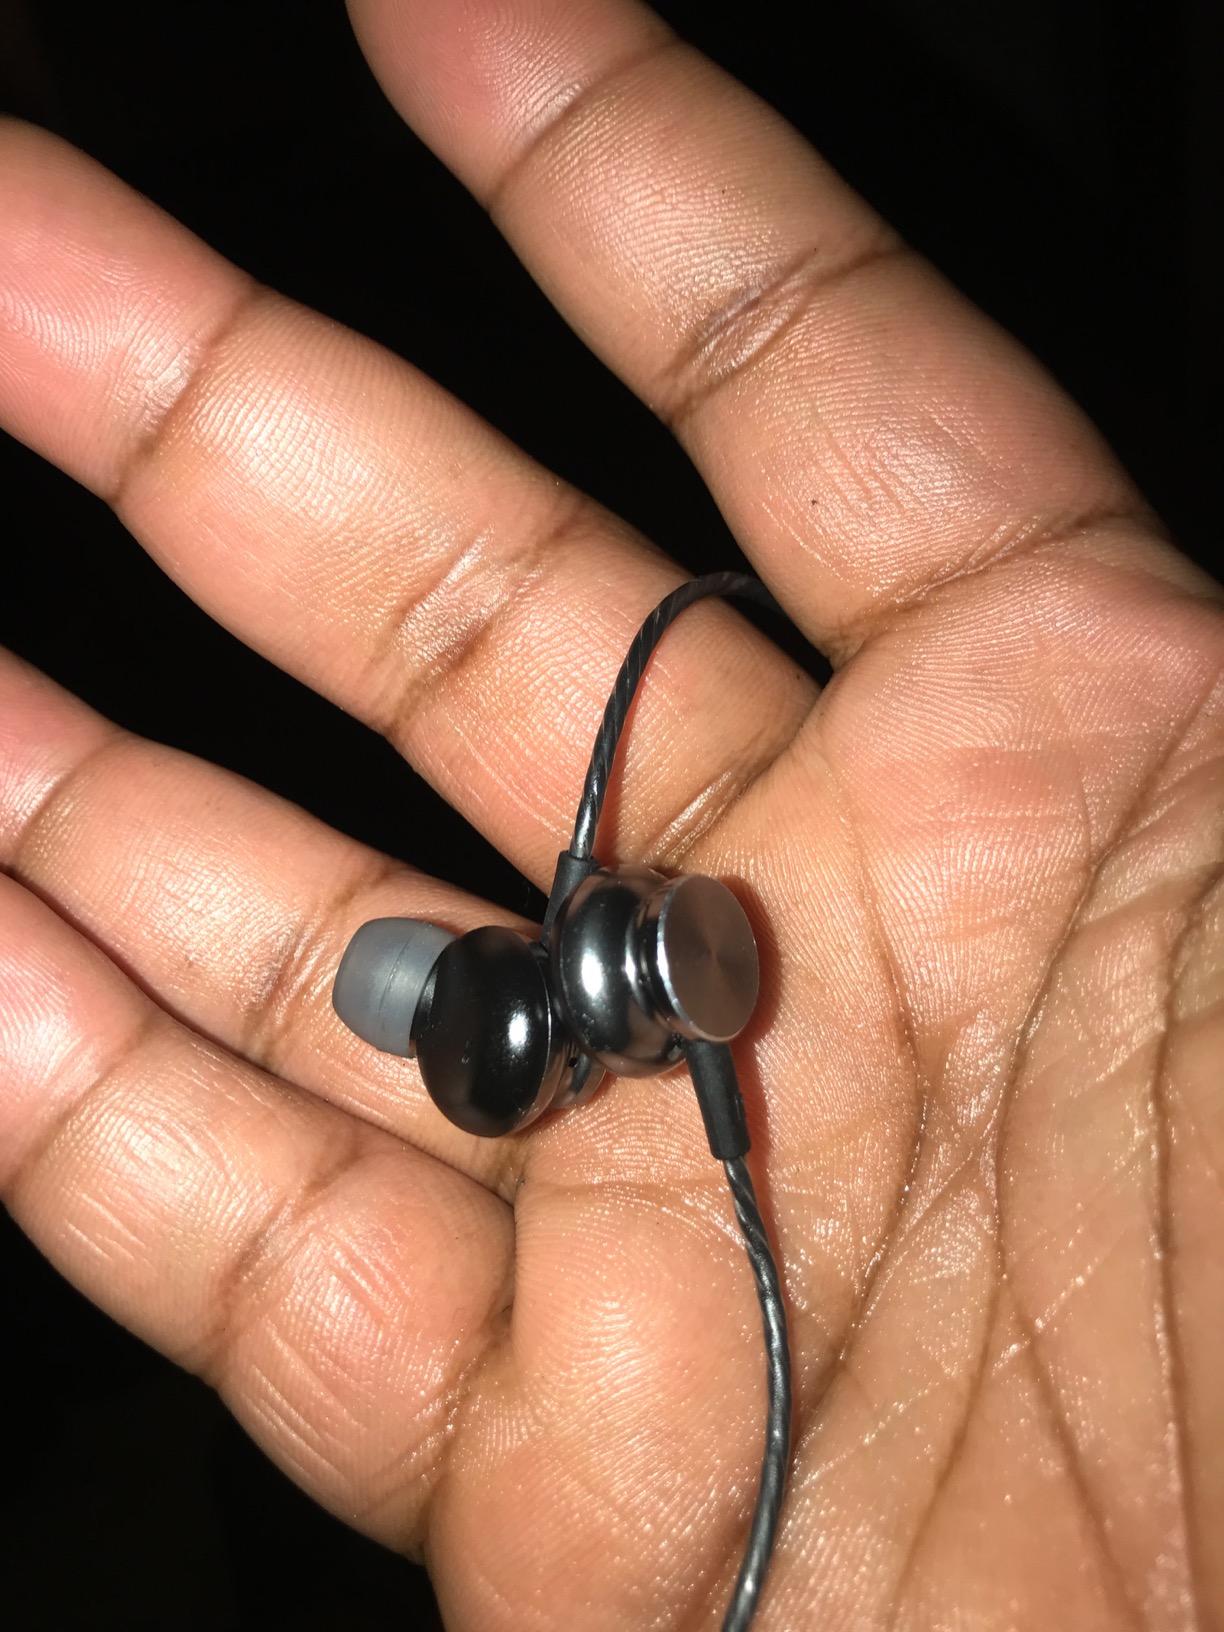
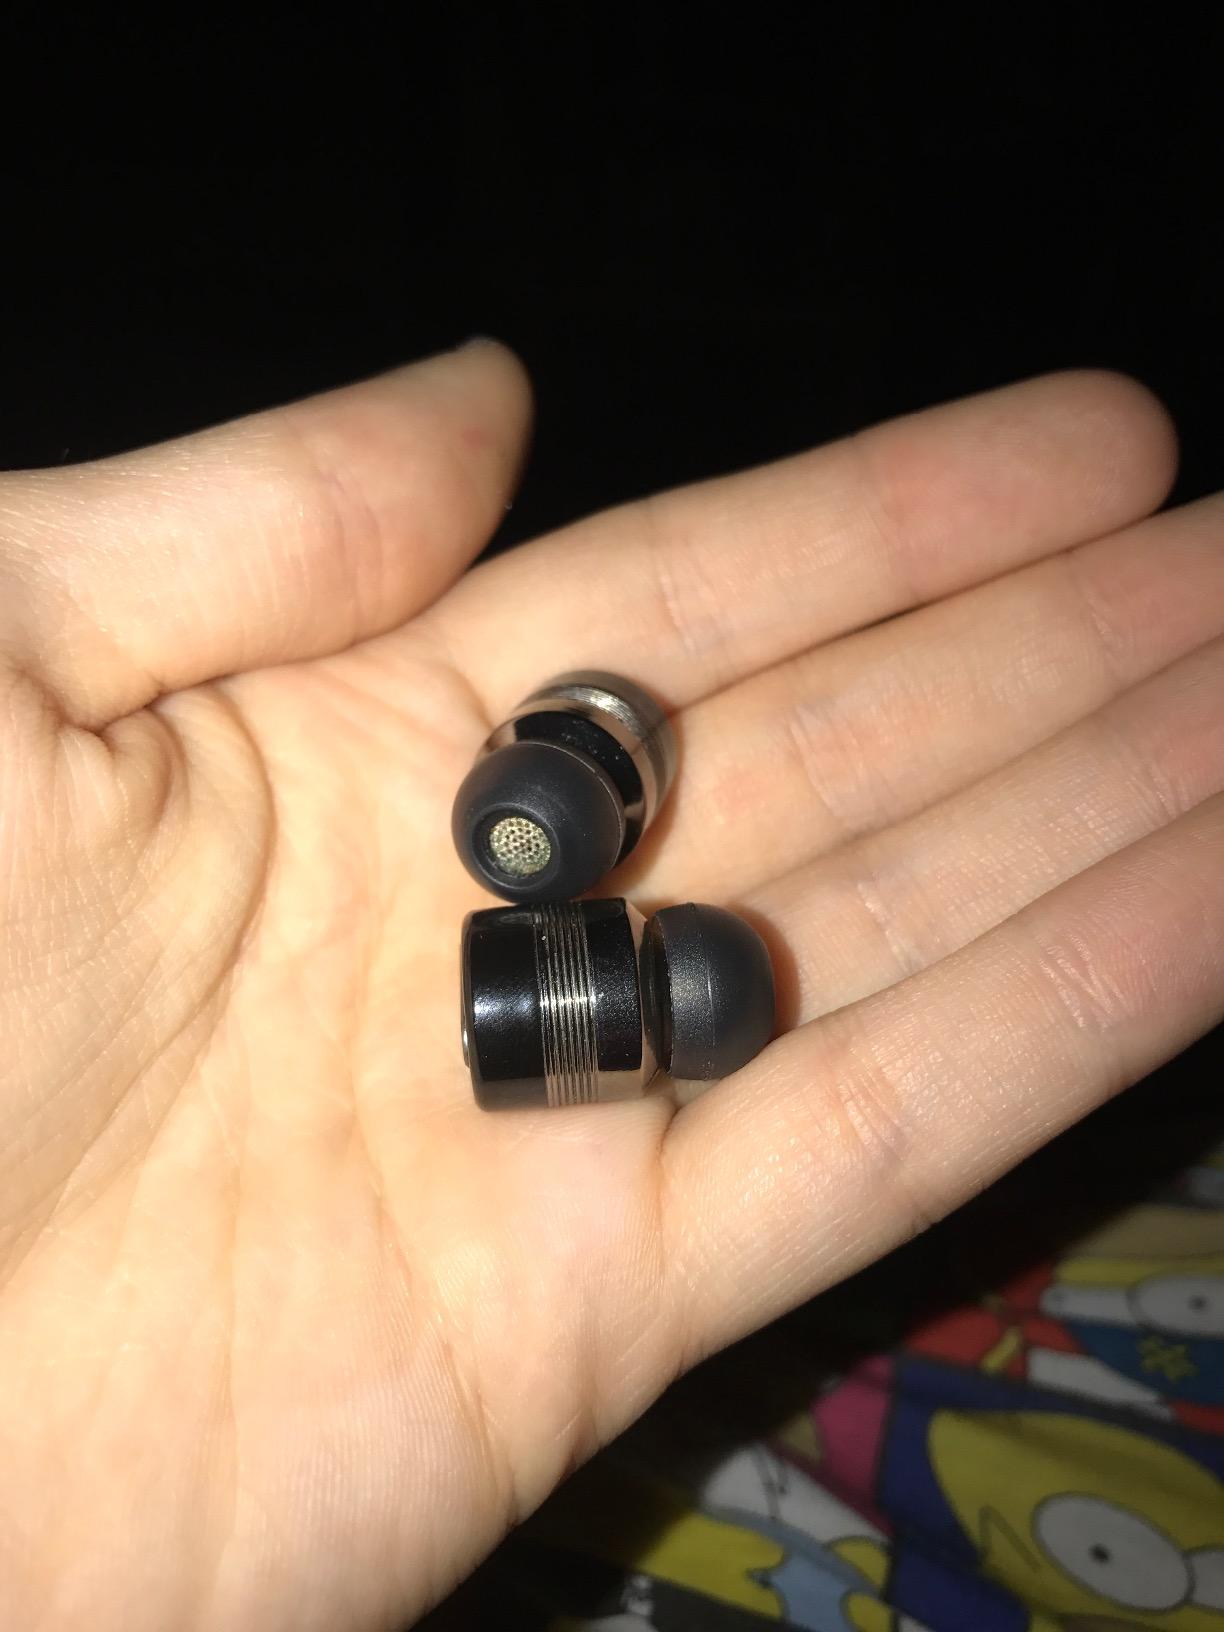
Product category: headphones
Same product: no